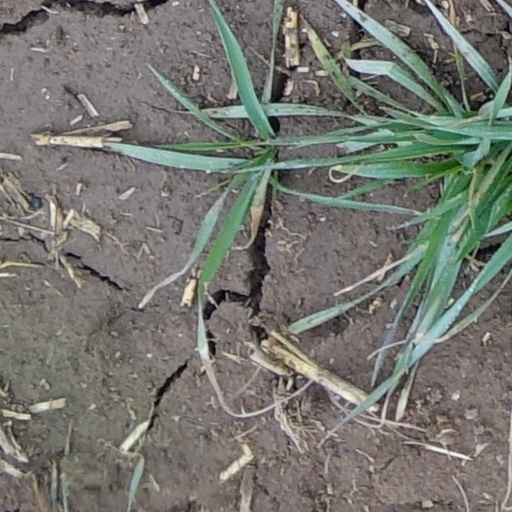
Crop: wheat